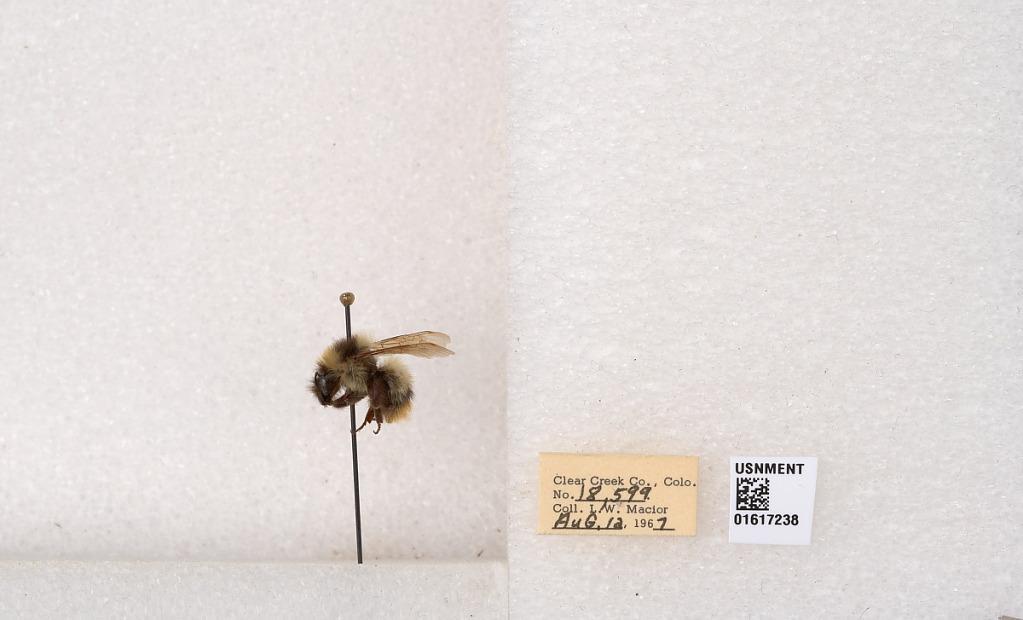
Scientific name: Bombus kirbyellus
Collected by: L. Macior
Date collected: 1967-8-12
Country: United States
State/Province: Colorado
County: Clear Creek
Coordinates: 39.6891, -105.644